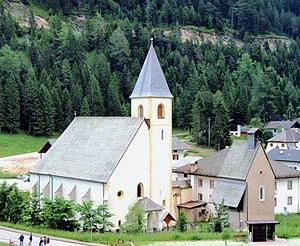
Senale-San Felice est une commune italienne de moins de 1 000 habitants située dans la province autonome de Bolzano dans la région du Trentin-Haut-Adige dans le nord-est de l'Italie.